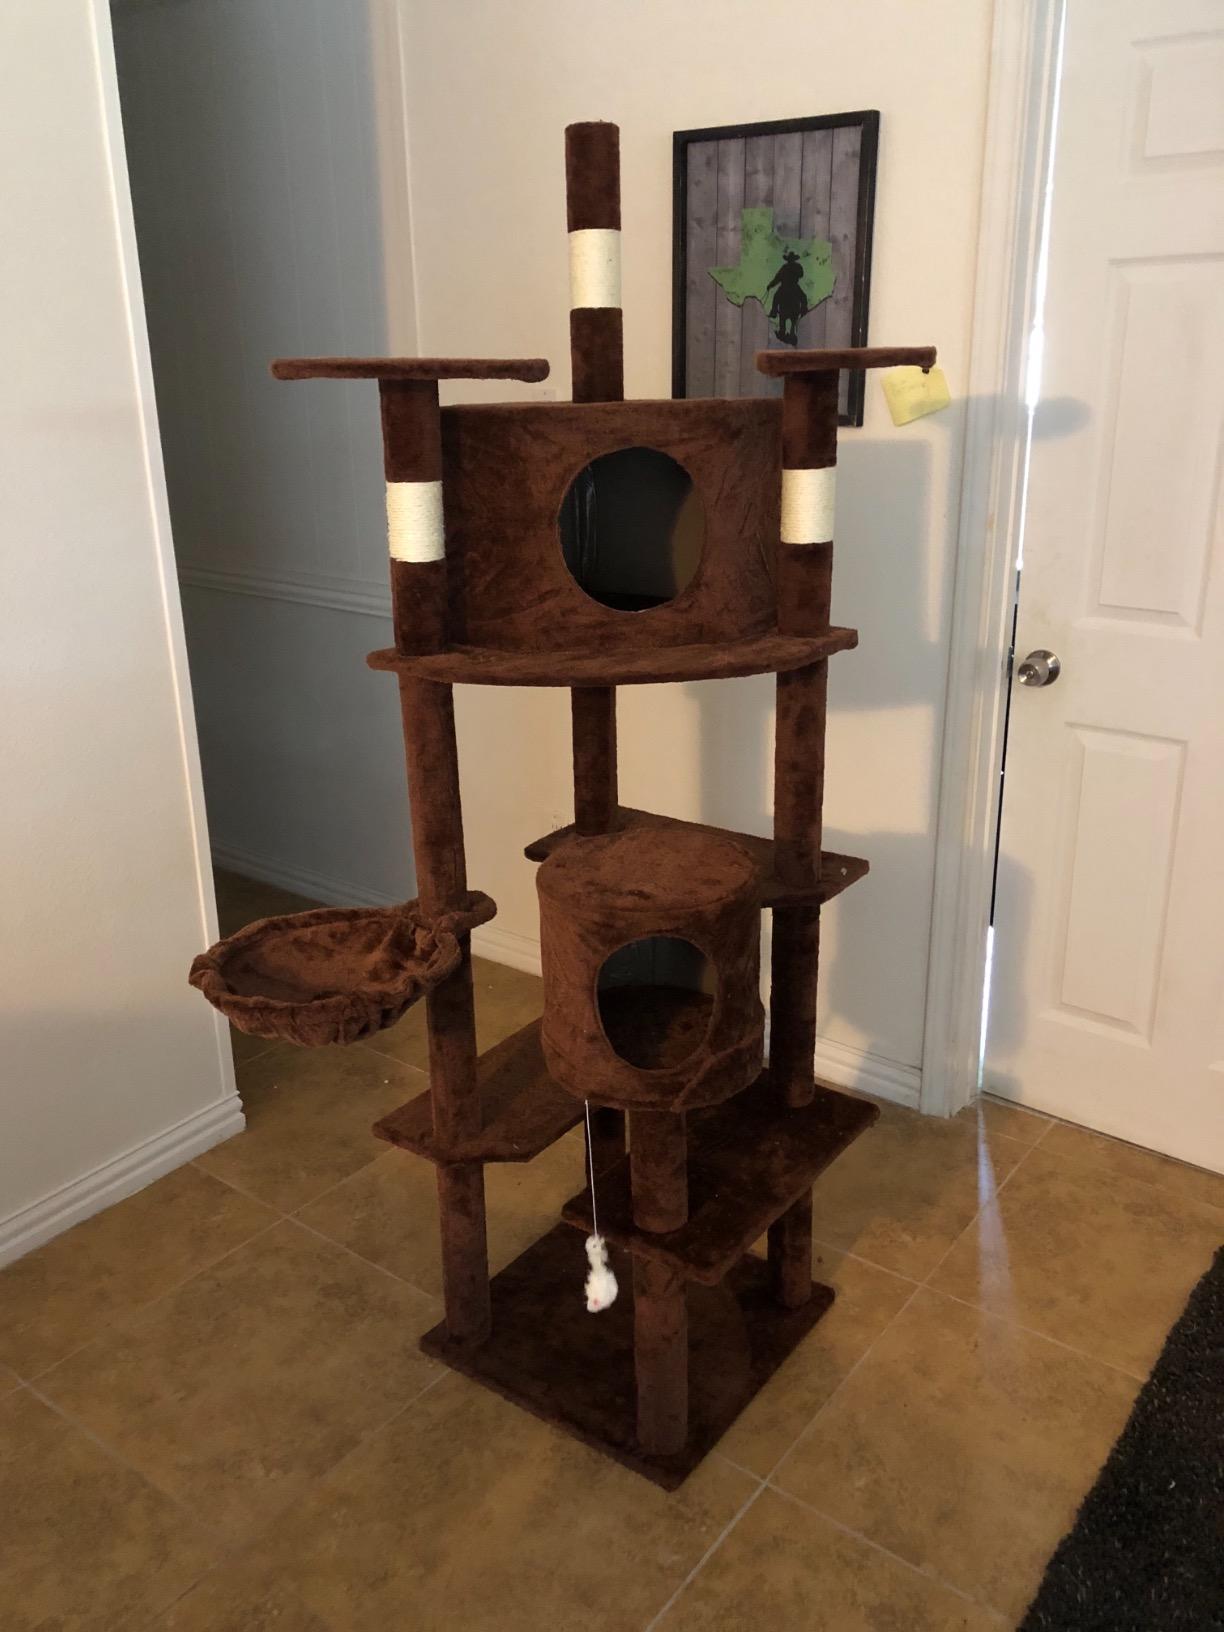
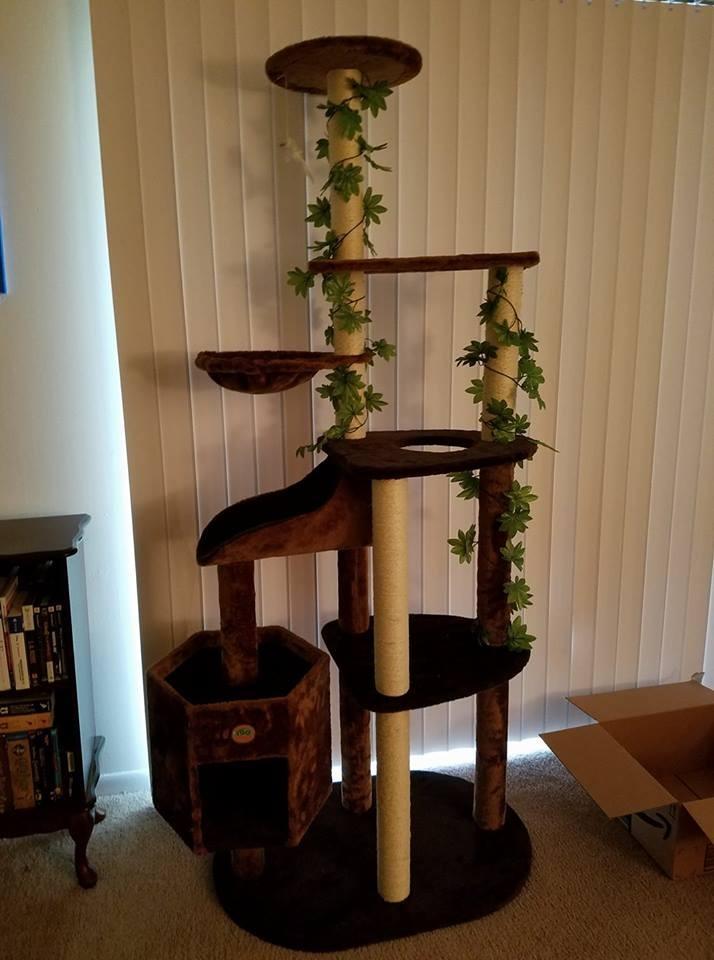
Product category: items_cat tree
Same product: no